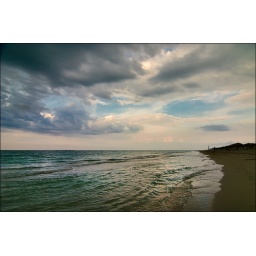
The blue eyes in the sky